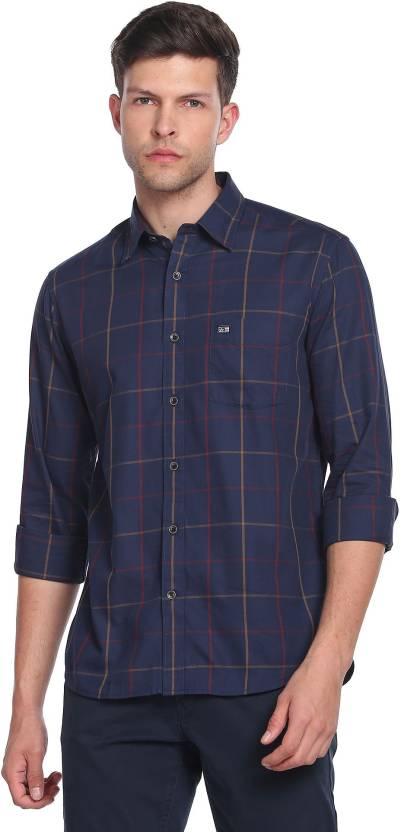
Product: Men Slim Fit Checkered Cut Away Collar Casual Shirt
Price: ₹949
Colors: Blue
Pattern: Checkered
Description: Checkered 100% Cotton Casual Shirt with Embroidered Arrow Flag Logo at Pocket and Chiselled Cuff
Other details: Chiseled Cuff